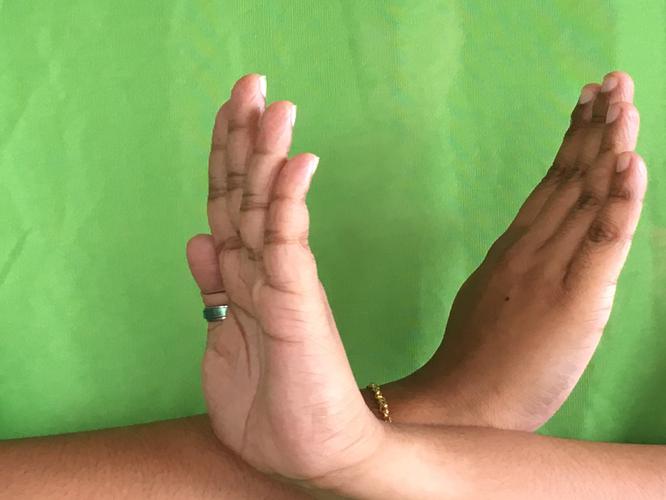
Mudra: Swastikam
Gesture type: double_hand